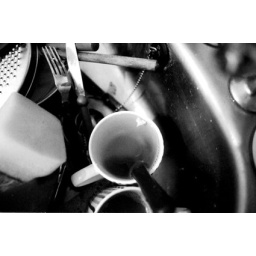
Found one in the kitchen sink